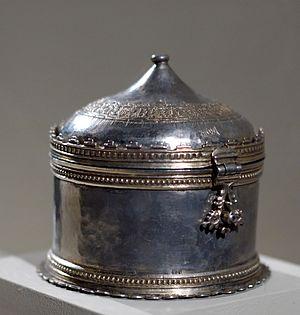
Pyxide portant l'inscription «
L'hostie, dans les rites liturgiques chrétiens, est du pain sans levain que l'officiant consacre pendant la célébration de l'Eucharistie pour le partager avec les fidèles au cours de la communion.